Alprazolam

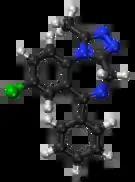

Alprazolam, sold under the brand name Xanax among others, is a fast-acting, potent tranquilizer of moderate duration within the triazolobenzodiazepine group of chemicals called benzodiazepines. Alprazolam is most commonly prescribed in the management of anxiety disorders, especially panic disorder and generalized anxiety disorder (GAD). Other uses include the treatment of chemotherapy-induced nausea, together with other treatments. GAD improvement occurs generally within a week. Alprazolam is generally taken orally.